College Football on CBS Sports

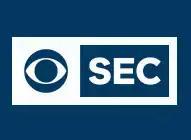
SEC on CBS logo used from 2016 to 2020.

CBS lost the rights to three of its bowl games following the 1997 season, as ABC gained the rights to the Orange and Fiesta Bowls as the exclusive television home of the newly formed Bowl Championship Series and Fox acquired the rights to the Cotton Bowl Classic.